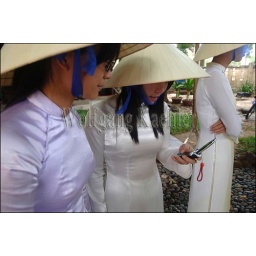
Vietnam, nha trang, women in traditional dress (Ao dai) And cone hats (Non la), doing cell phone text messaging